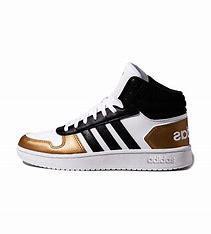
Brand: adidas
Model: NEO Hoops 2 Skate